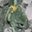
Label: frog